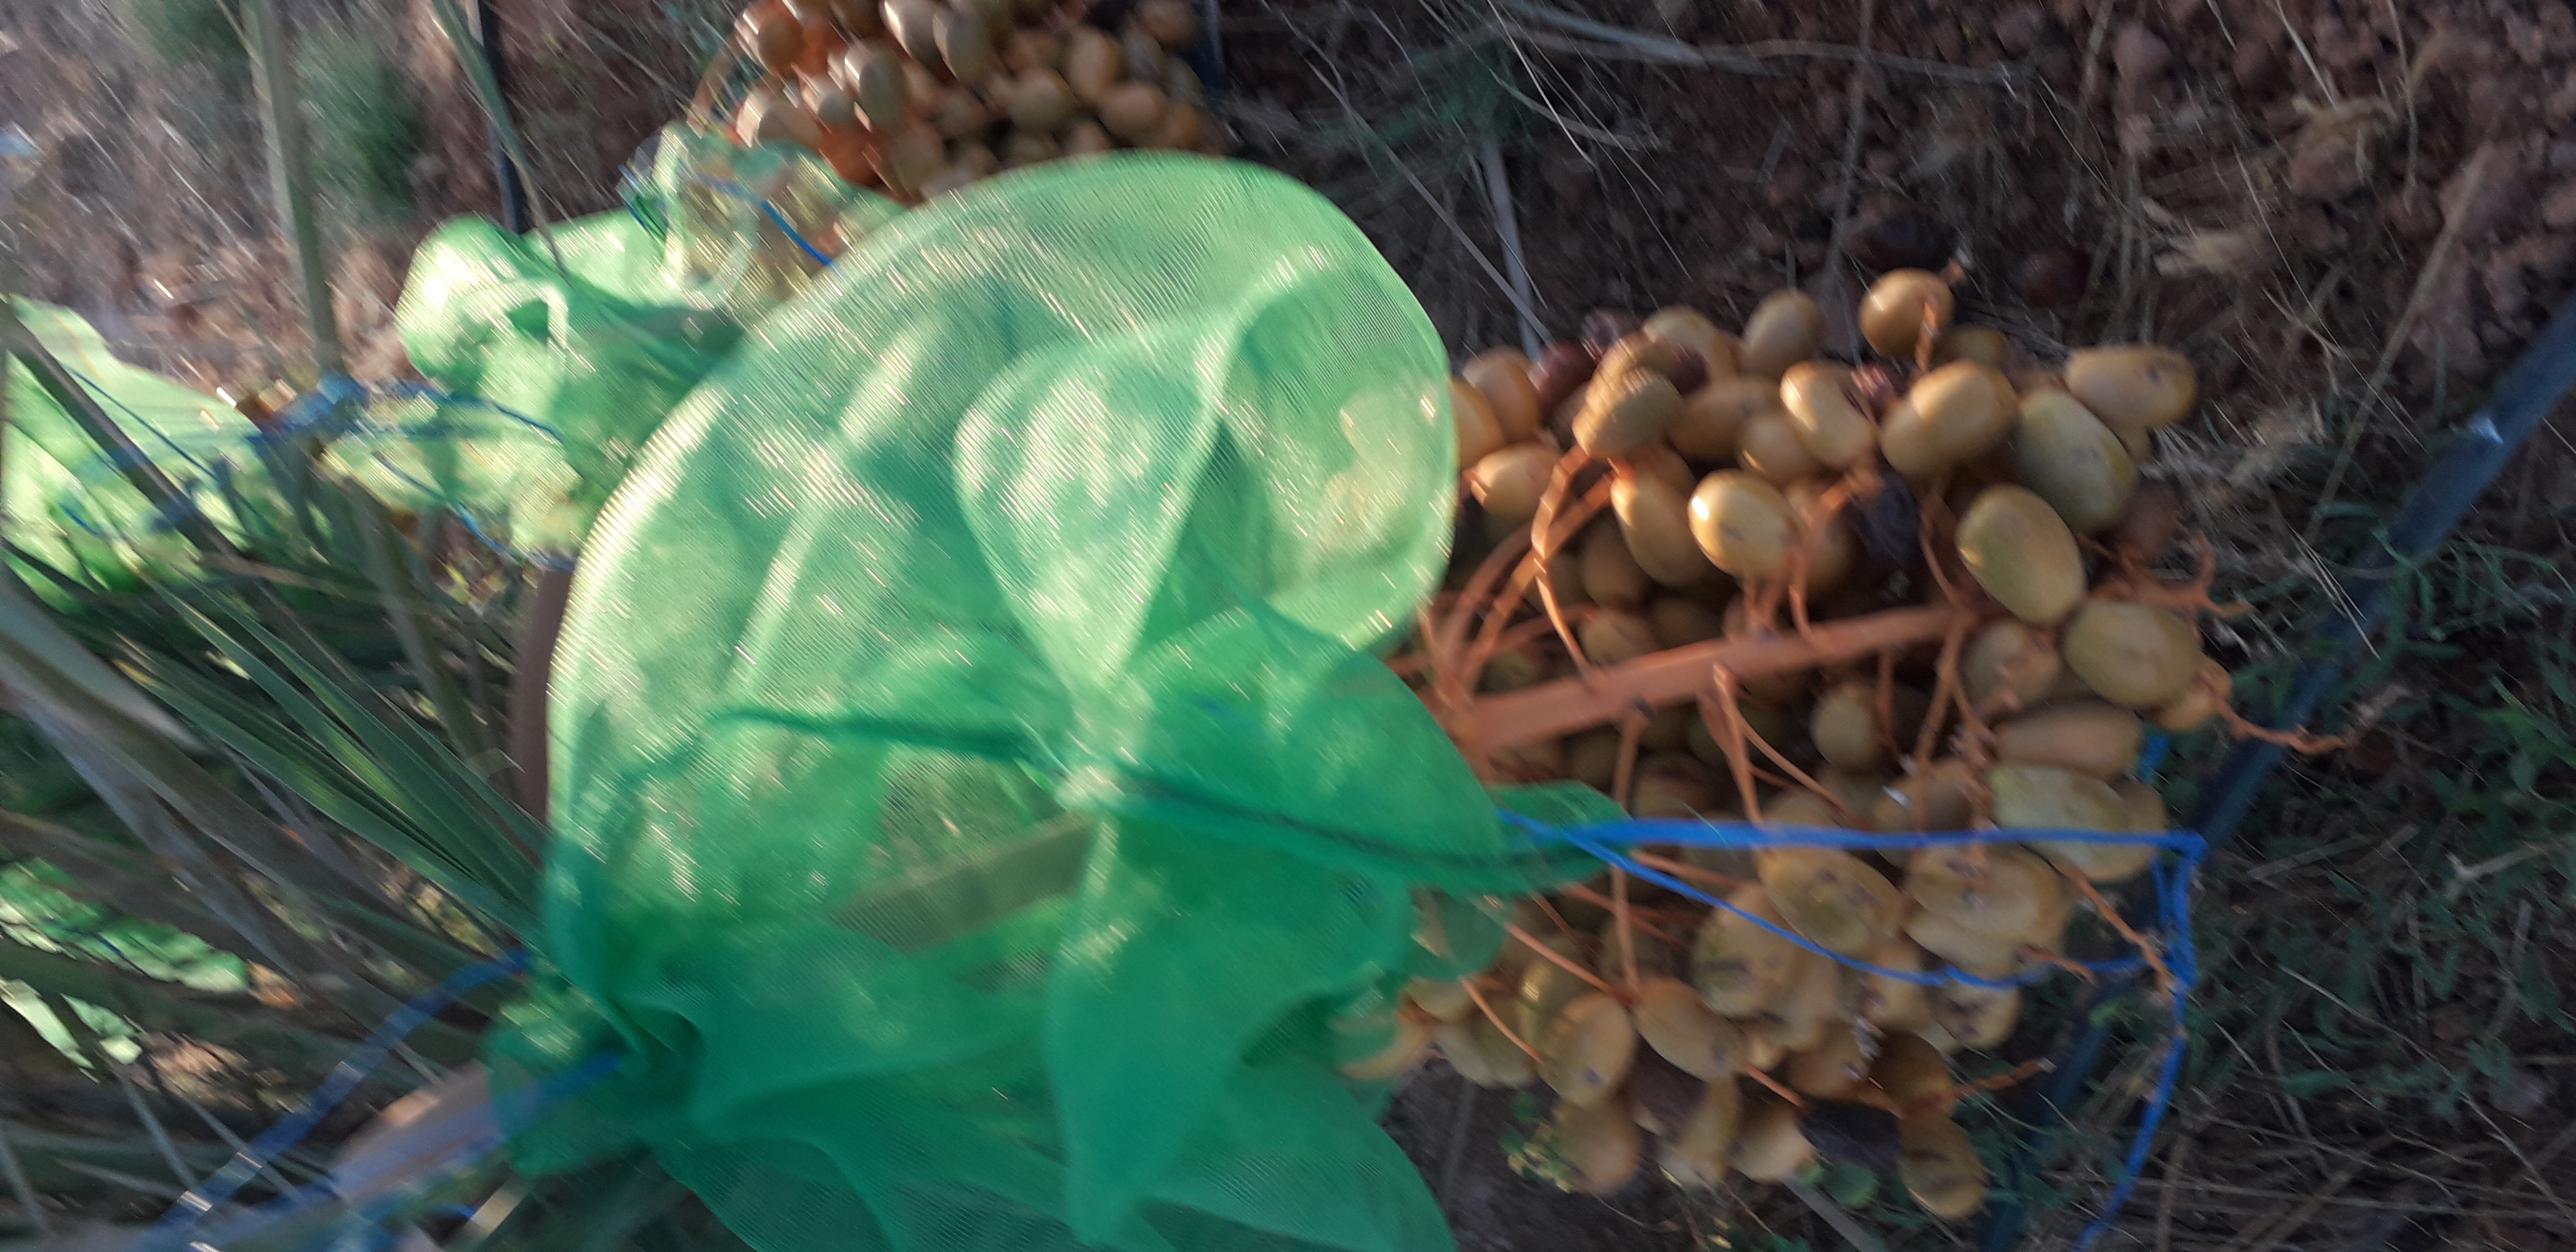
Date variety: Boufagous